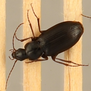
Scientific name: Calathus advena
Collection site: Niwot Ridge Mountain Research Station Site (NIWO), plot NIWO_007